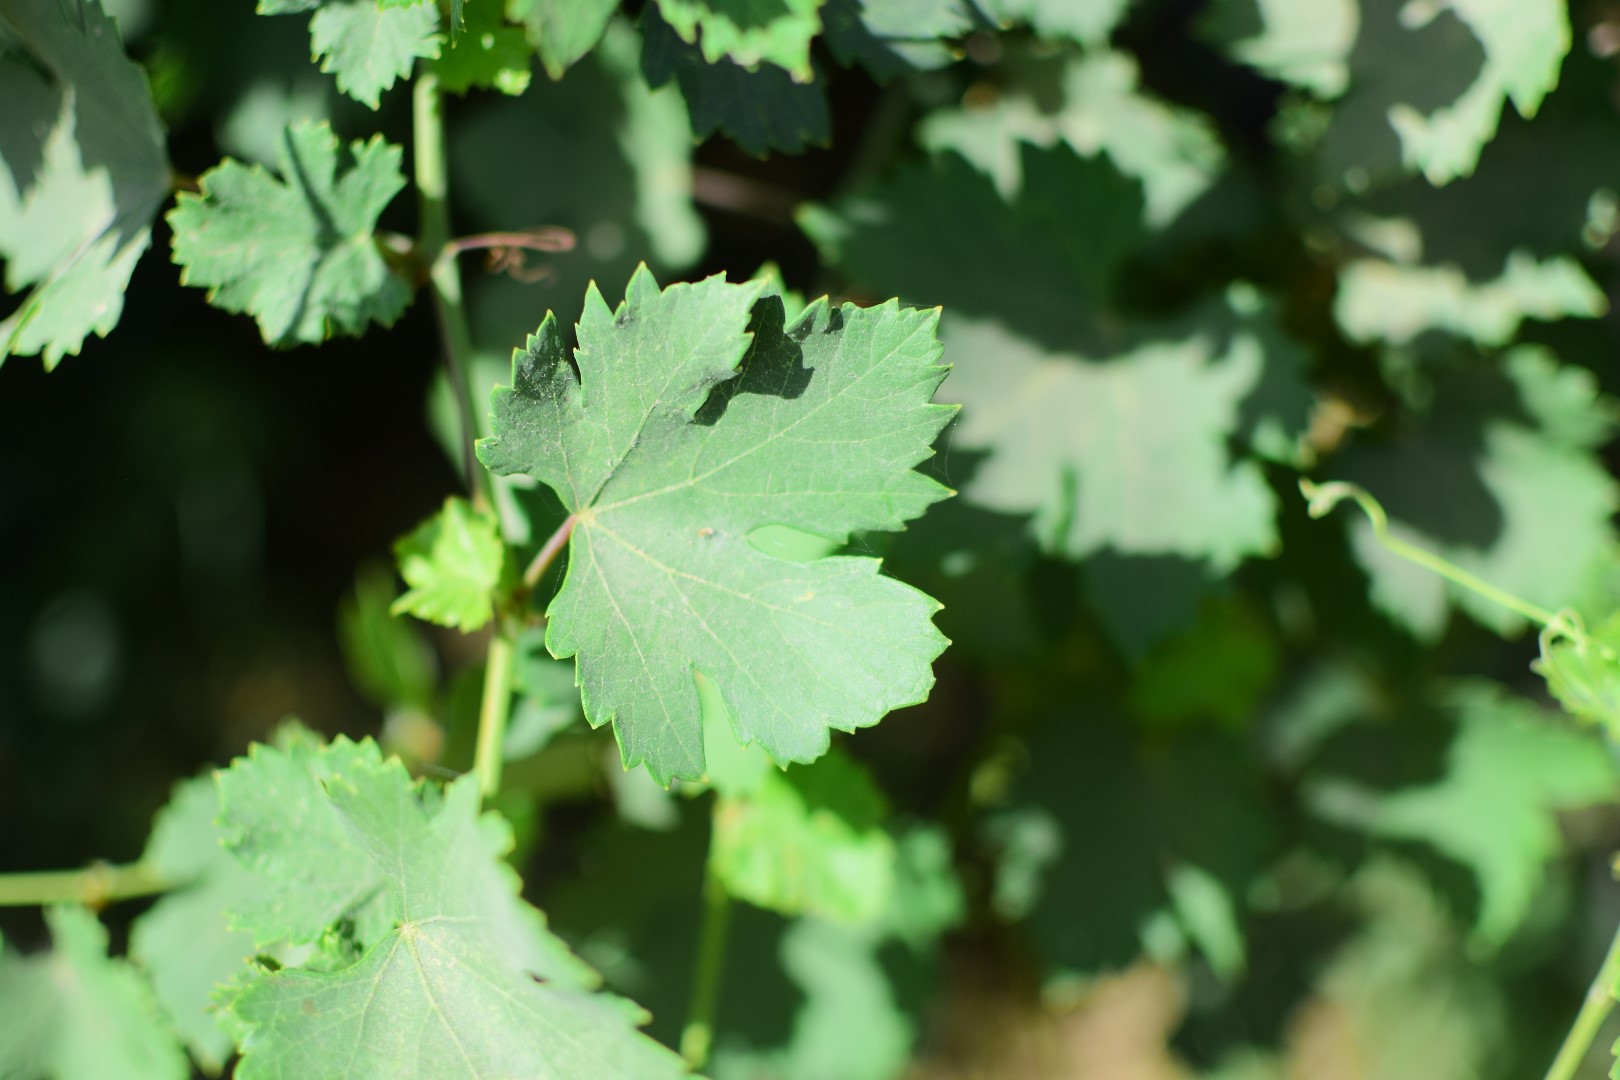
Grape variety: Halawani